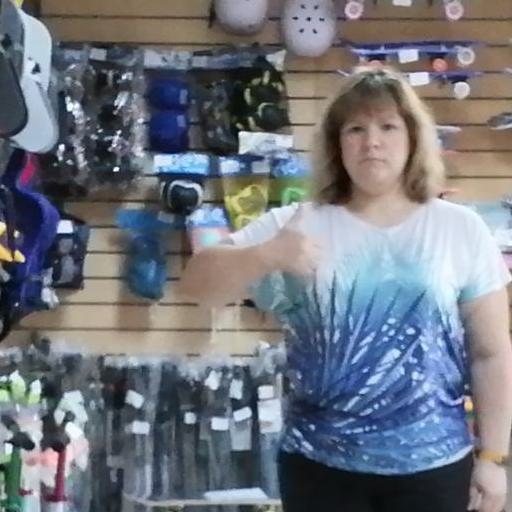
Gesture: like